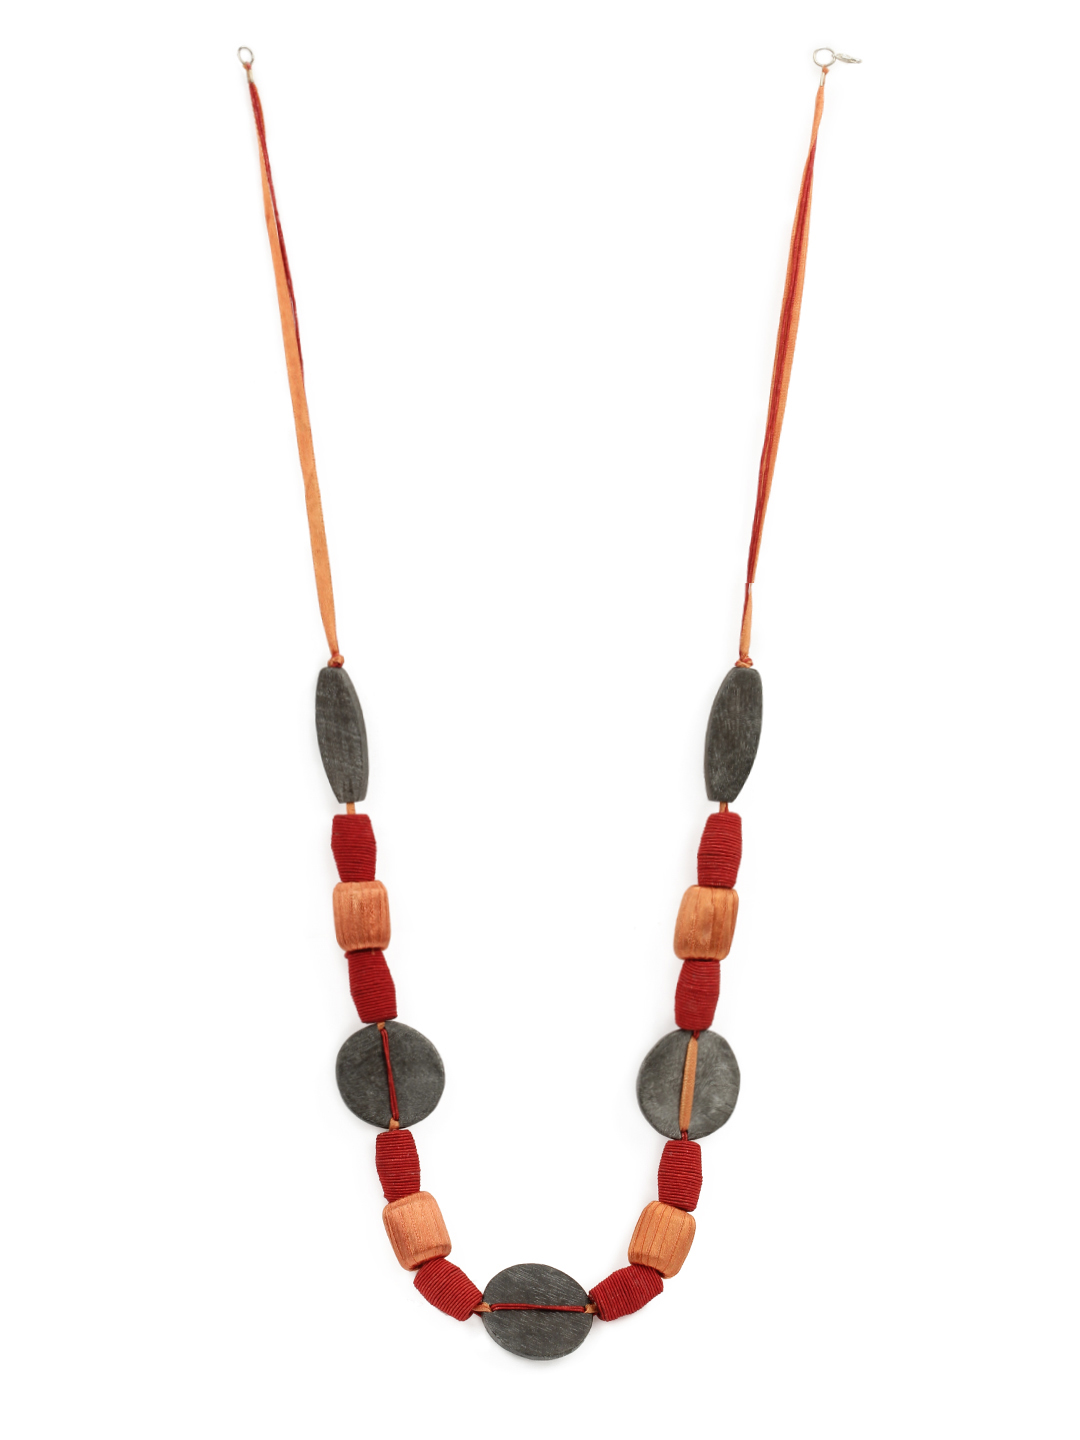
Adrika Women Red Necklace
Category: Accessories / Jewellery / Necklace and Chains
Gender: Women
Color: Red
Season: Winter 2015
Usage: Casual